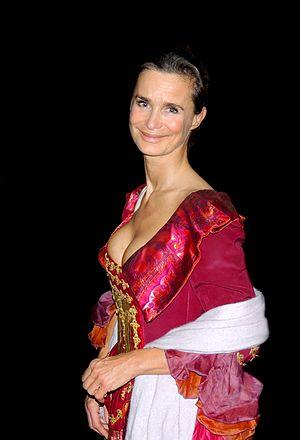
Marie Sophie L en 2013
Marie-Sophie L., de son vrai nom Marie-Sophie Pochat, est une actrice et cuisinière crudivoriste française, née à Poissy le 14 février 1963.